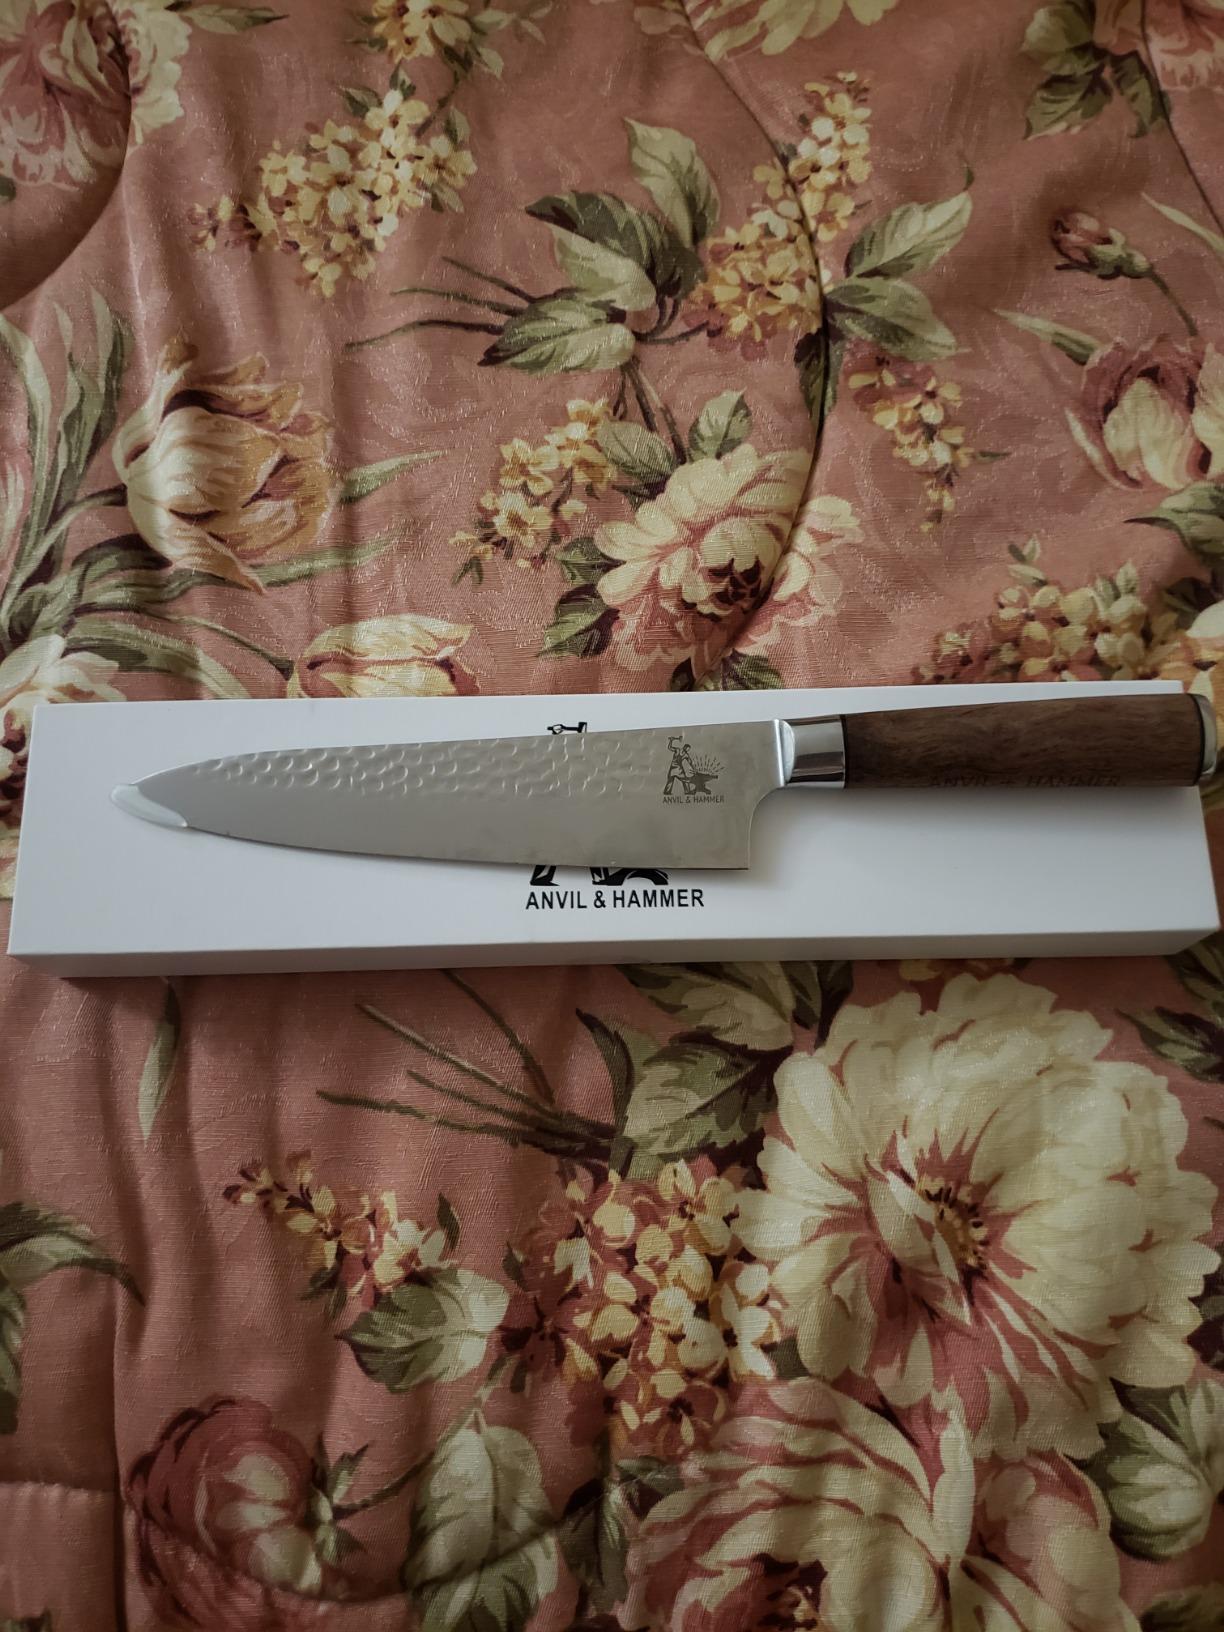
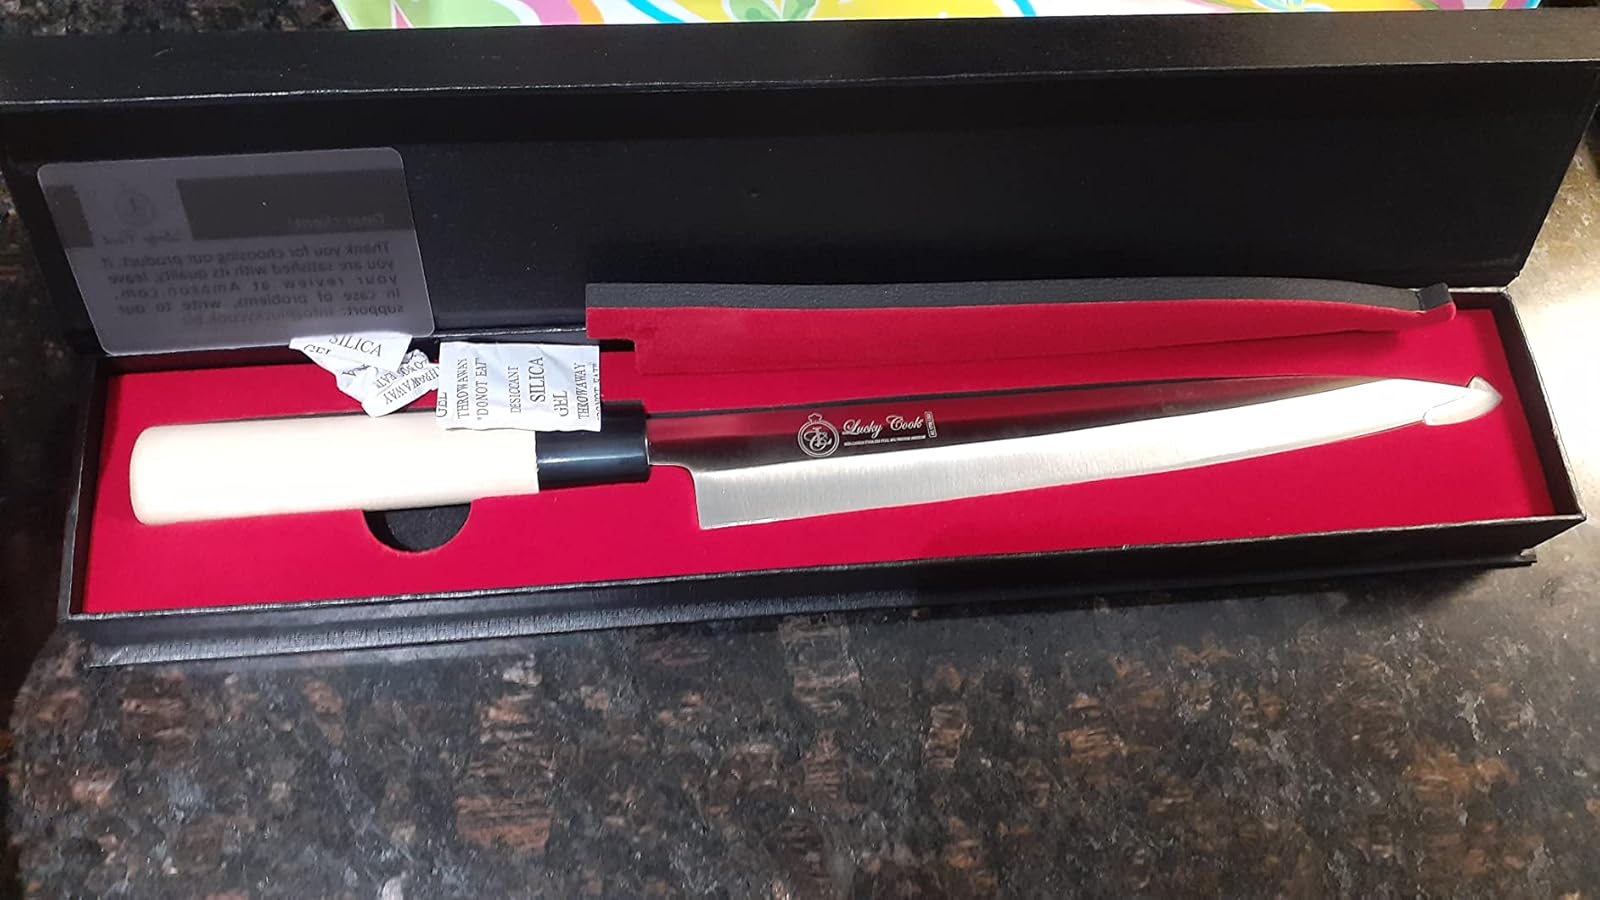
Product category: items_knife
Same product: no